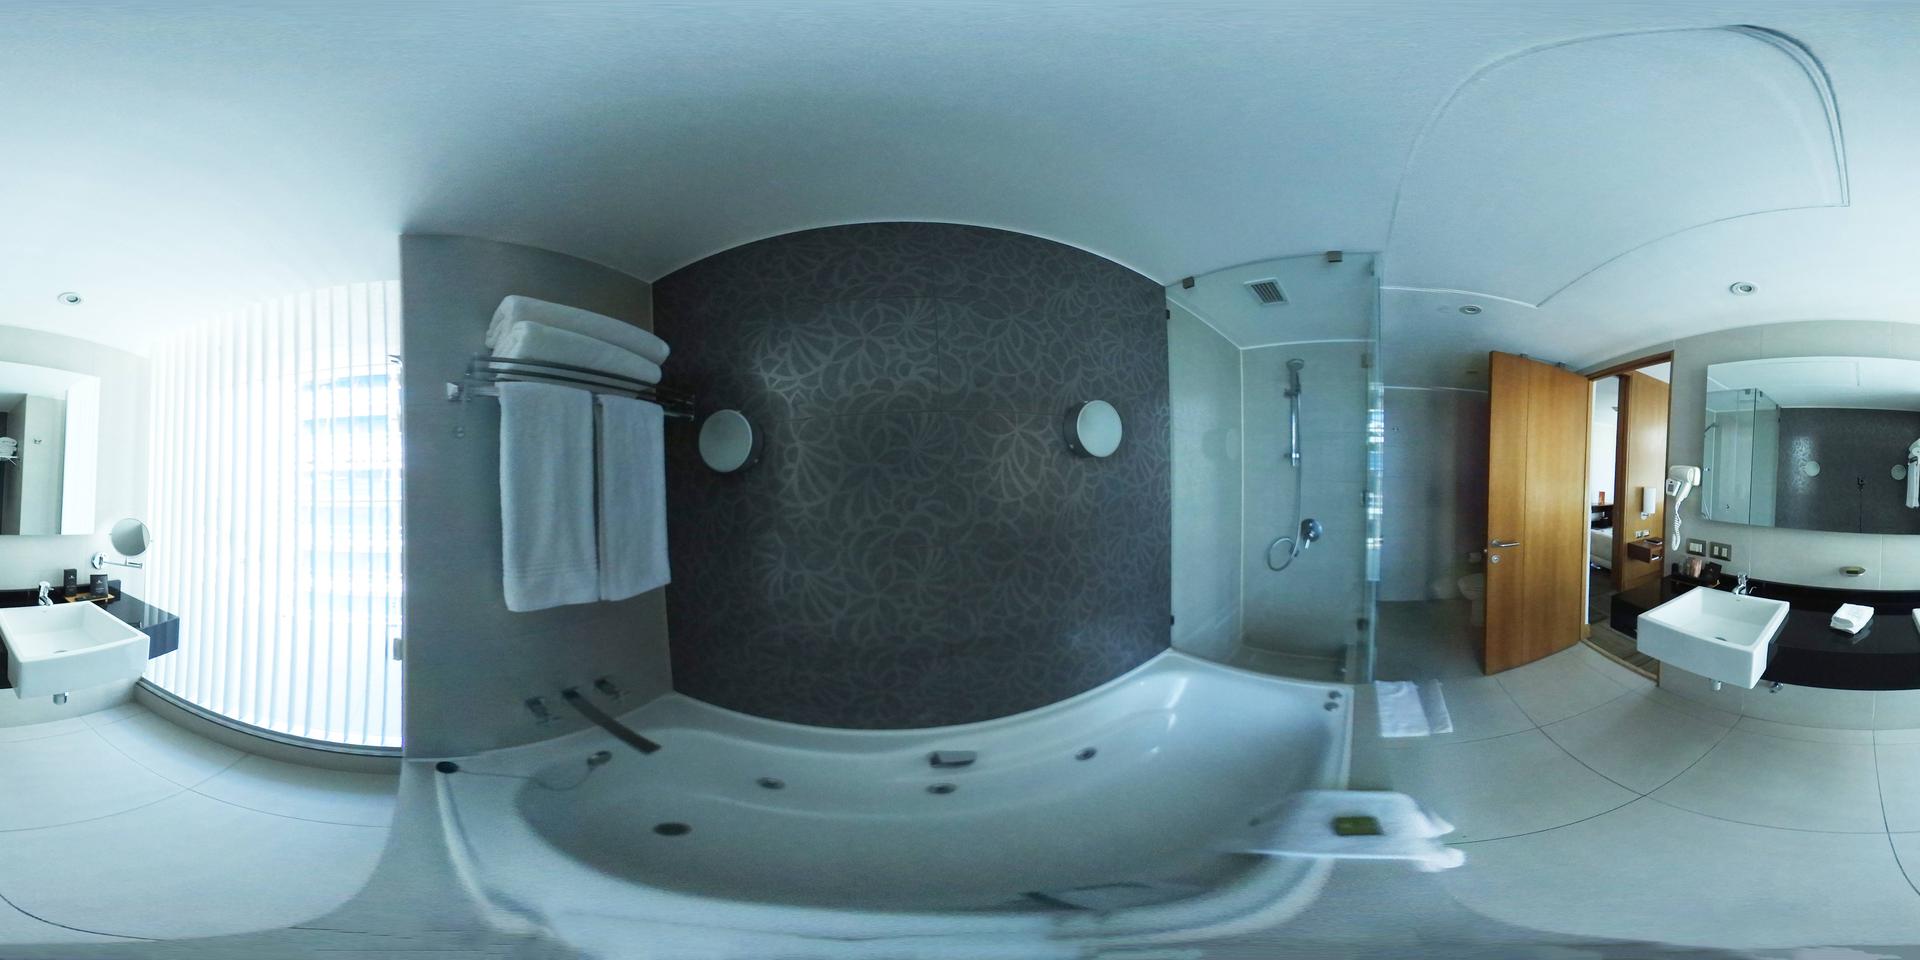
Referred object: the partially open wooden door

Referred object: the folded white towels

Referred object: the towel rack above the bathtub